List of rivers of Burkina Faso

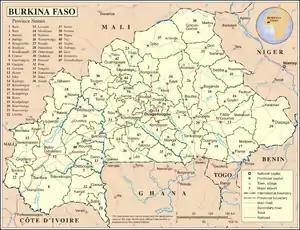
Map of Burkina Faso with main rivers

This is a list of streams and rivers in Burkina Faso. Burkina Faso has three main rivers — the Black Volta, the Red Volta and the White Volta. Areas near rivers are affected by tsetse flies and simulium flies. This list is arranged by drainage basin, with respective tributaries indented under each larger stream's name.